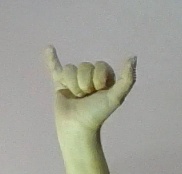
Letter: ya